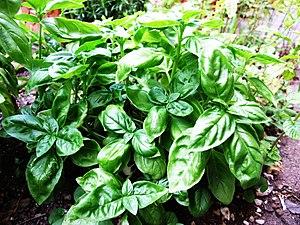
Le Basilic ou Basilic romain est une espèce de plantes herbacées thérophytes de la famille des Lamiacées, cultivée comme plante aromatique et condimentaire. La plante est parfois appelée Basilic commun, Basilic aux sauces, Herbe royale ou Grand Basilic. Le Basilic commun est largement employé dans la cuisine italienne, d'autres variétés de basilic sont répandues dans certaines cuisines asiatiques : Taïwan, Thaïlande, Viêt Nam, Cambodge et Laos. Cette plante a eu plusieurs synonymes scientifiques dont Ocimum basilicum var. glabratum Benth, Ocimum basilicum var. majus Benth.
L'ocimène est un composé organique de la famille des monoterpènes, de formule brute C₁₀H₁₆. Il possède quatre isomères proches qui se différencient par la localisation de leurs insaturations.